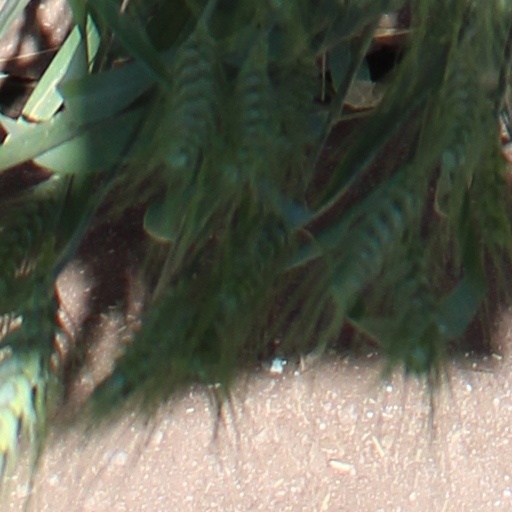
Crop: wheat